DirecTV

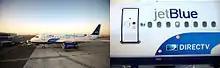
DirecTV on board a jetBlue plane

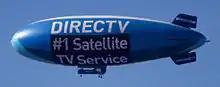
DirecTV blimp flying over West Las Vegas during the Consumer Electronics Show 2015

DirecTV's exclusive general entertainment channel Audience Network broadcasts dozens of original and acquired programs. The channel ceased operations in 2020. Separately, DirecTV had its own exclusive 3DTV channel, n3D, that launched in 2010 and was shuttered in 2012.